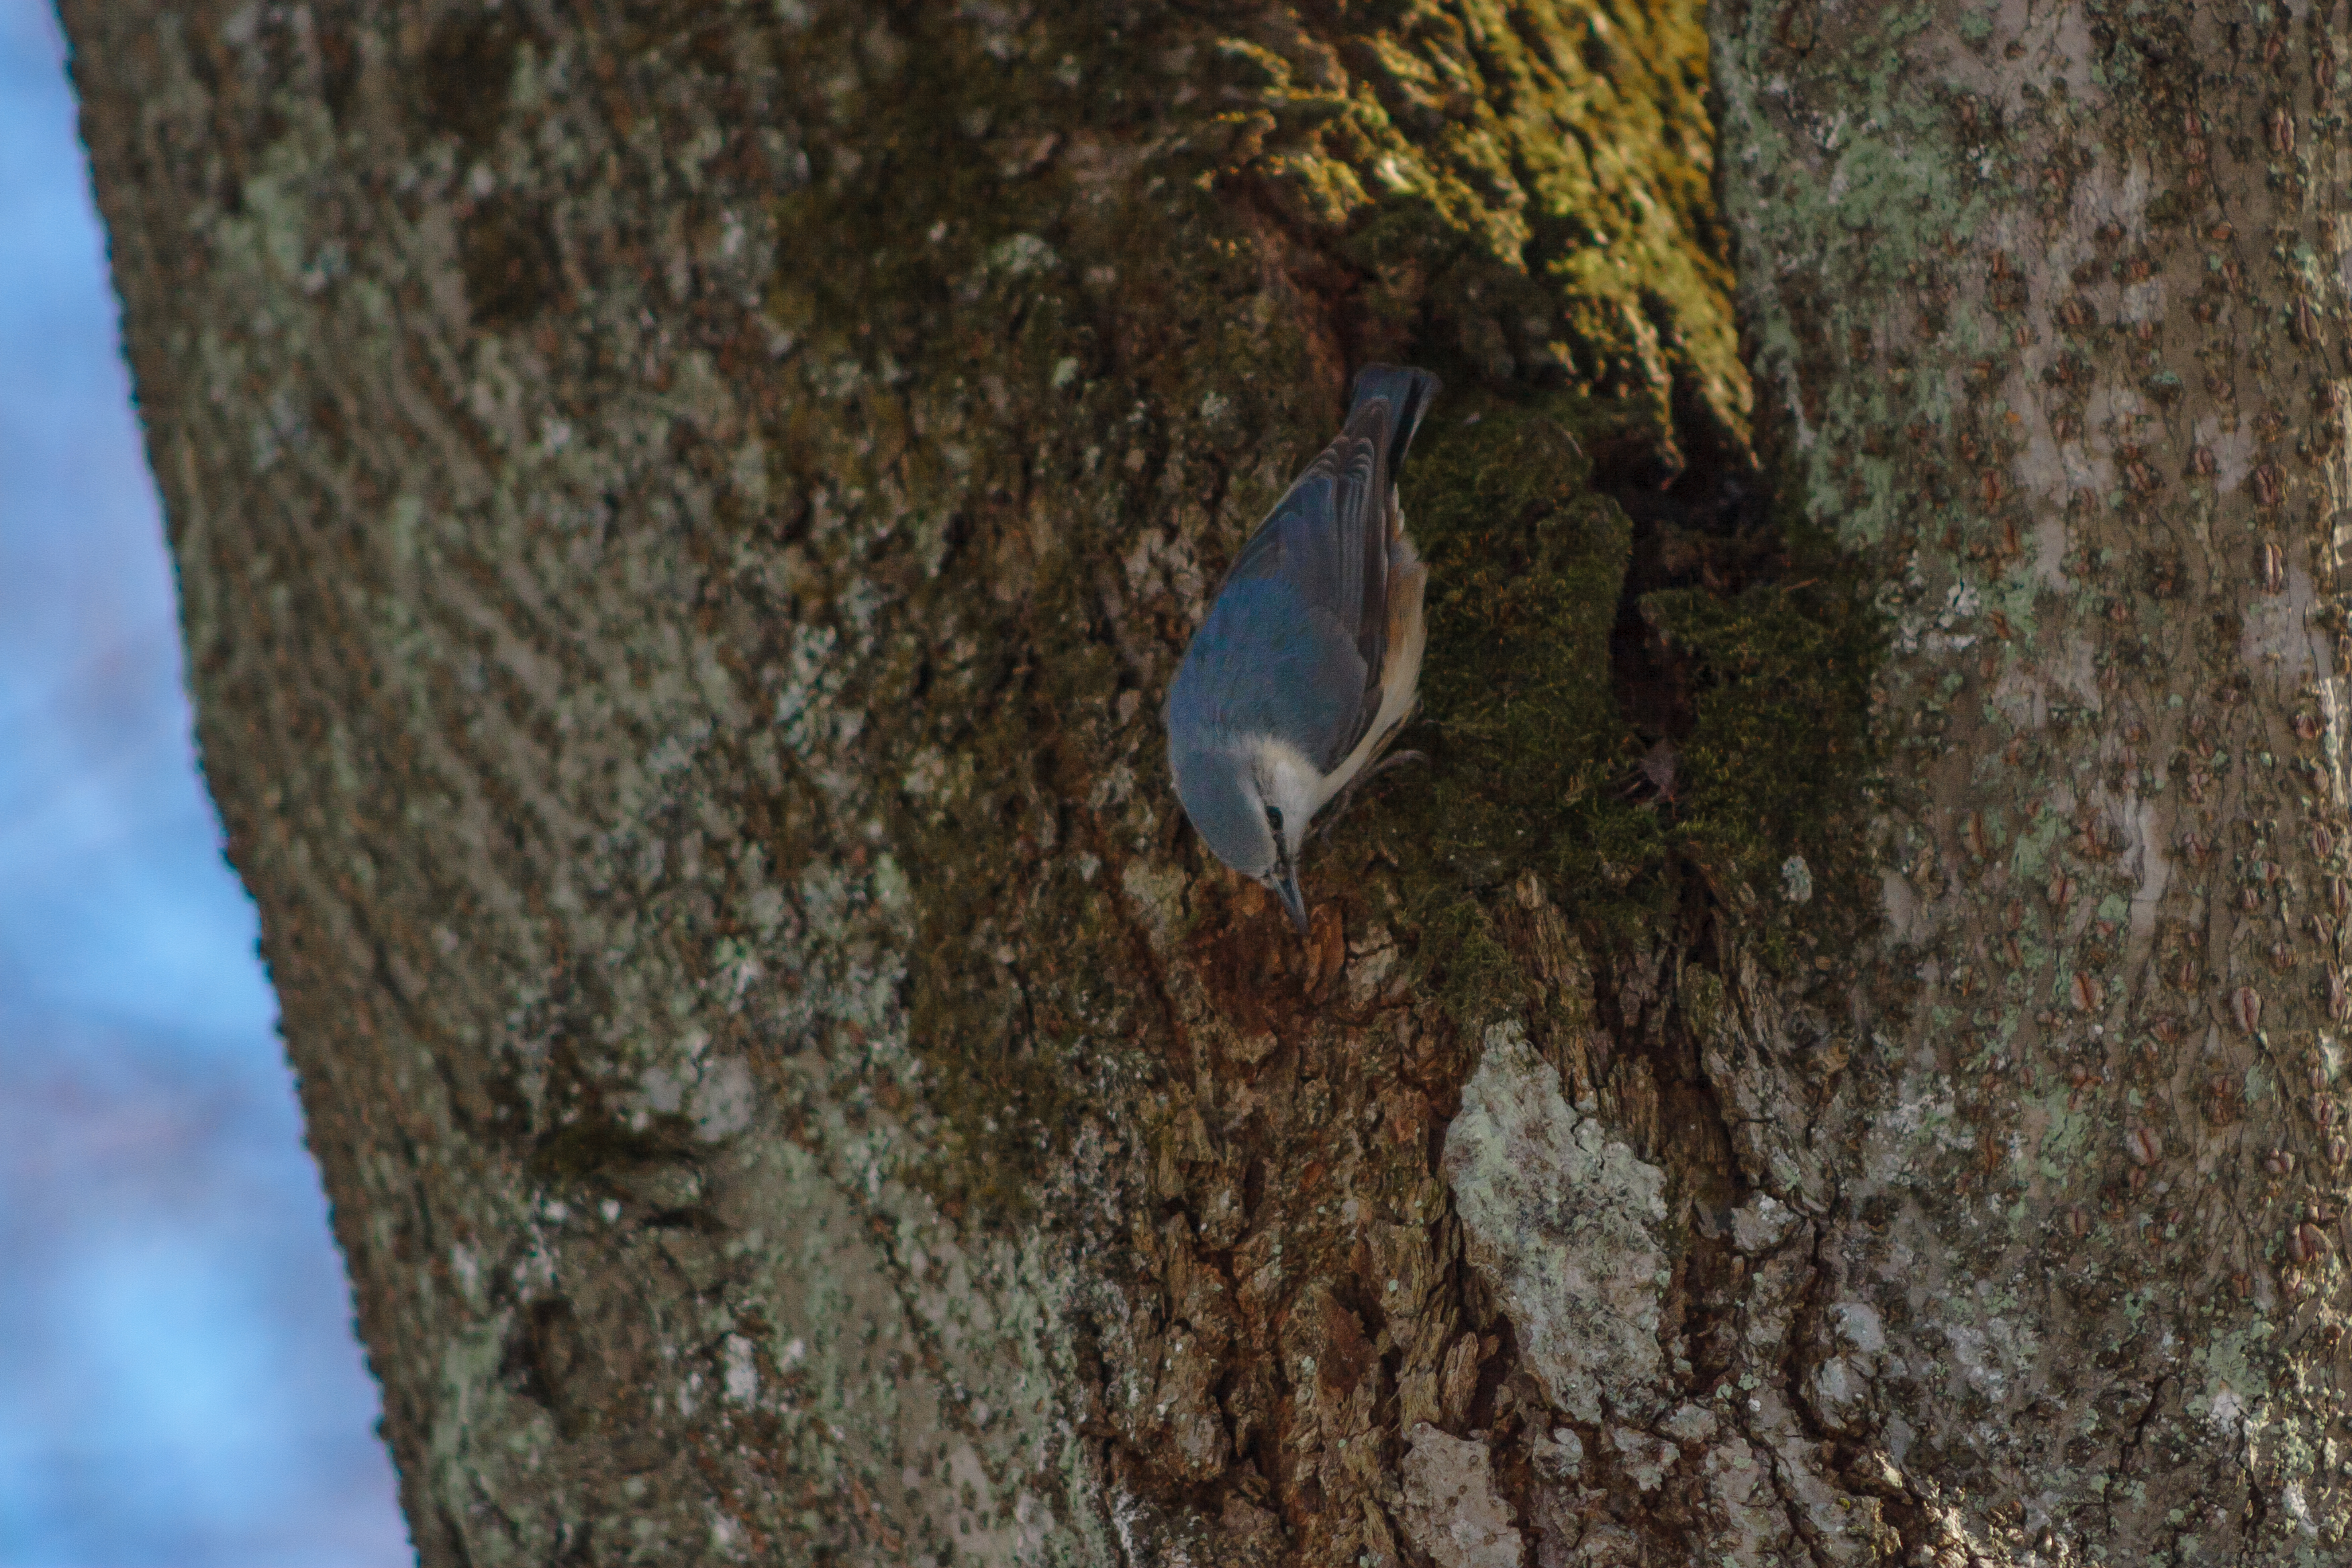
images, brown, wood, plant, trunk, tree, twig, wildlife, soil, sky, rock, bedrock, plant stem